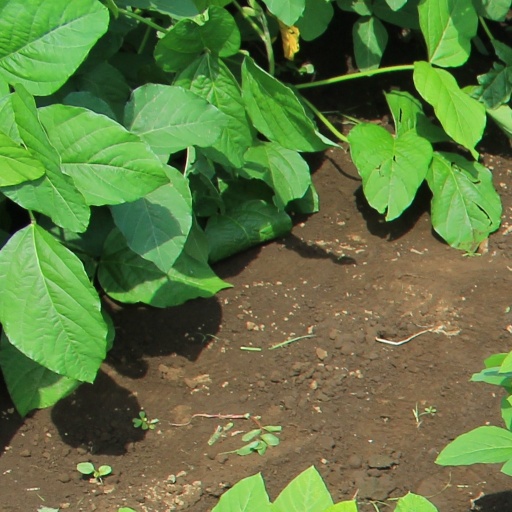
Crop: soybean